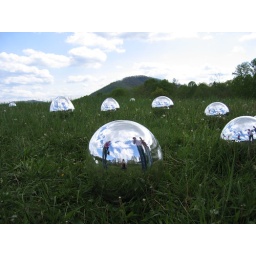
glass balls in field